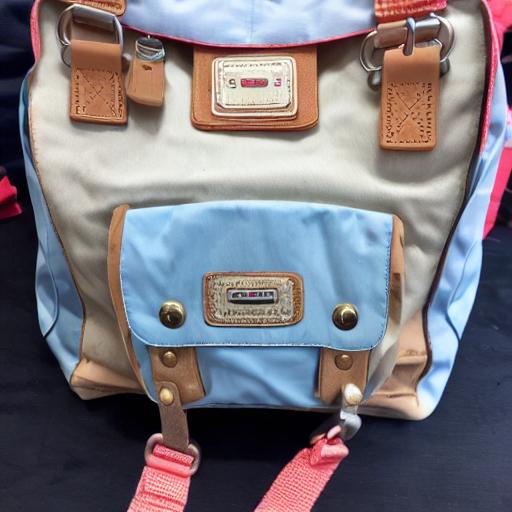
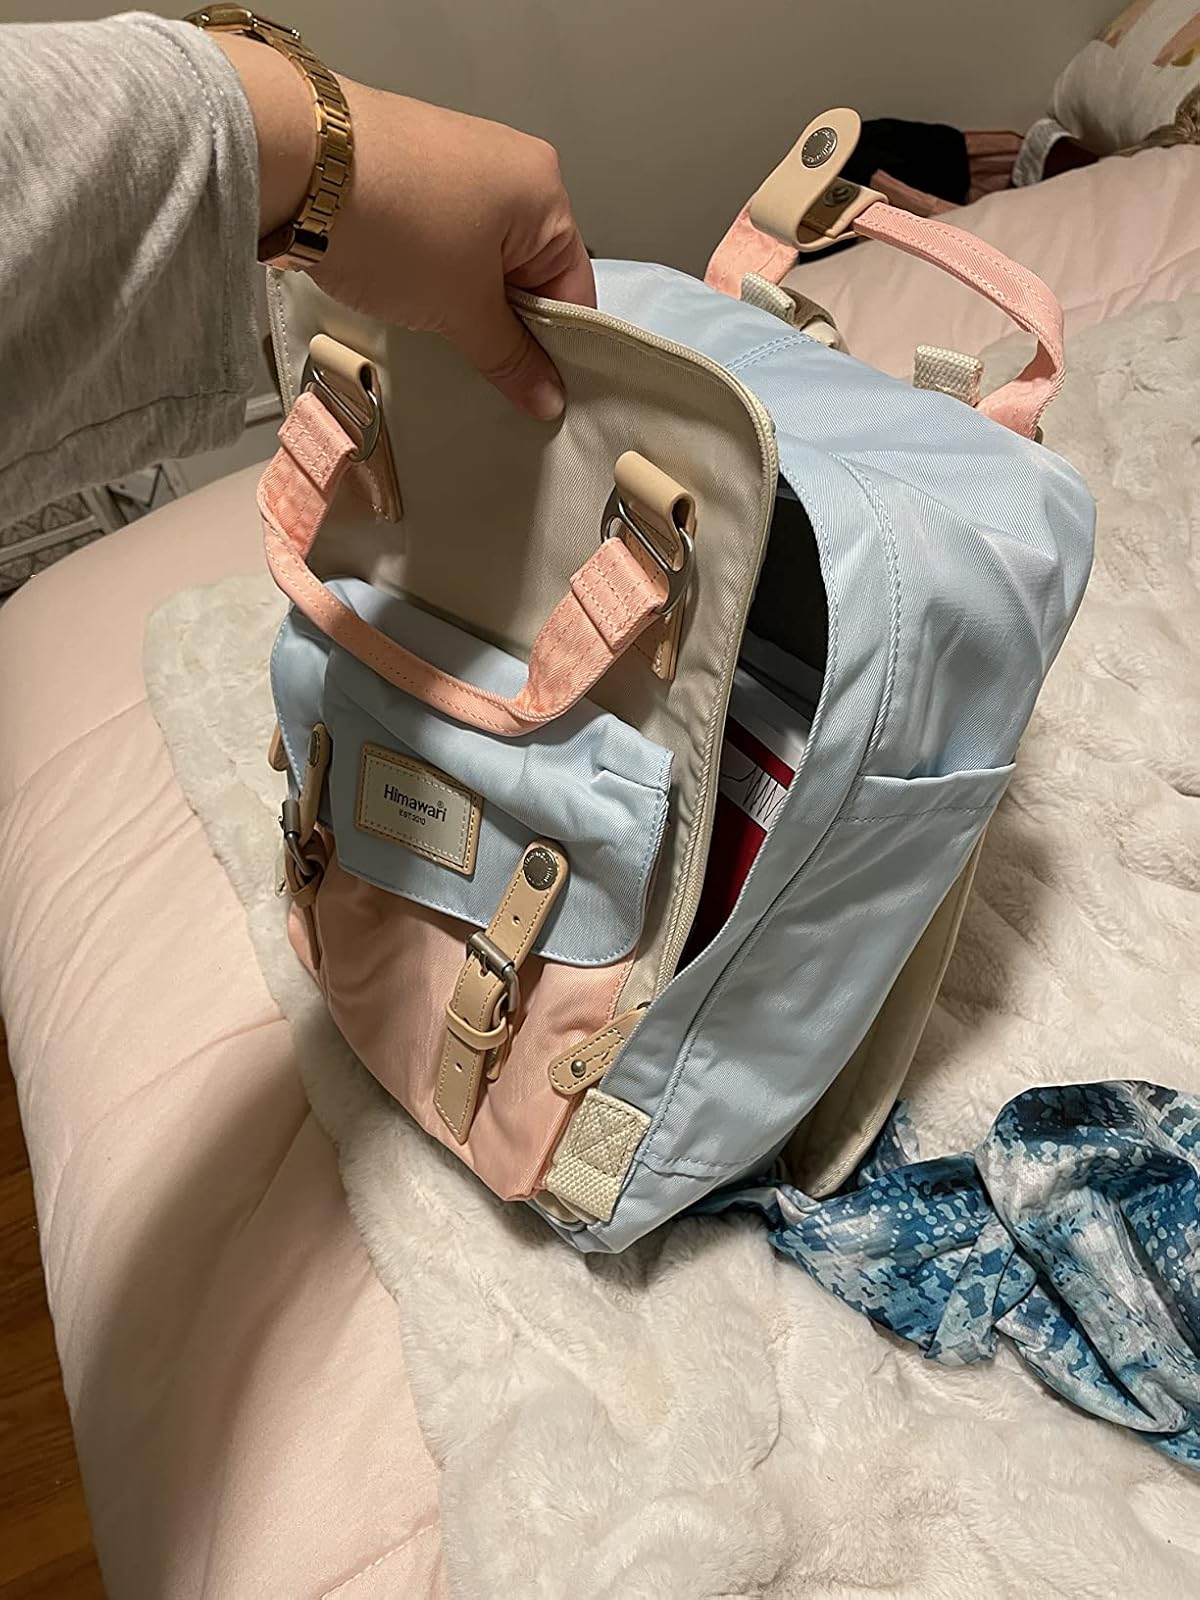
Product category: bag
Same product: no